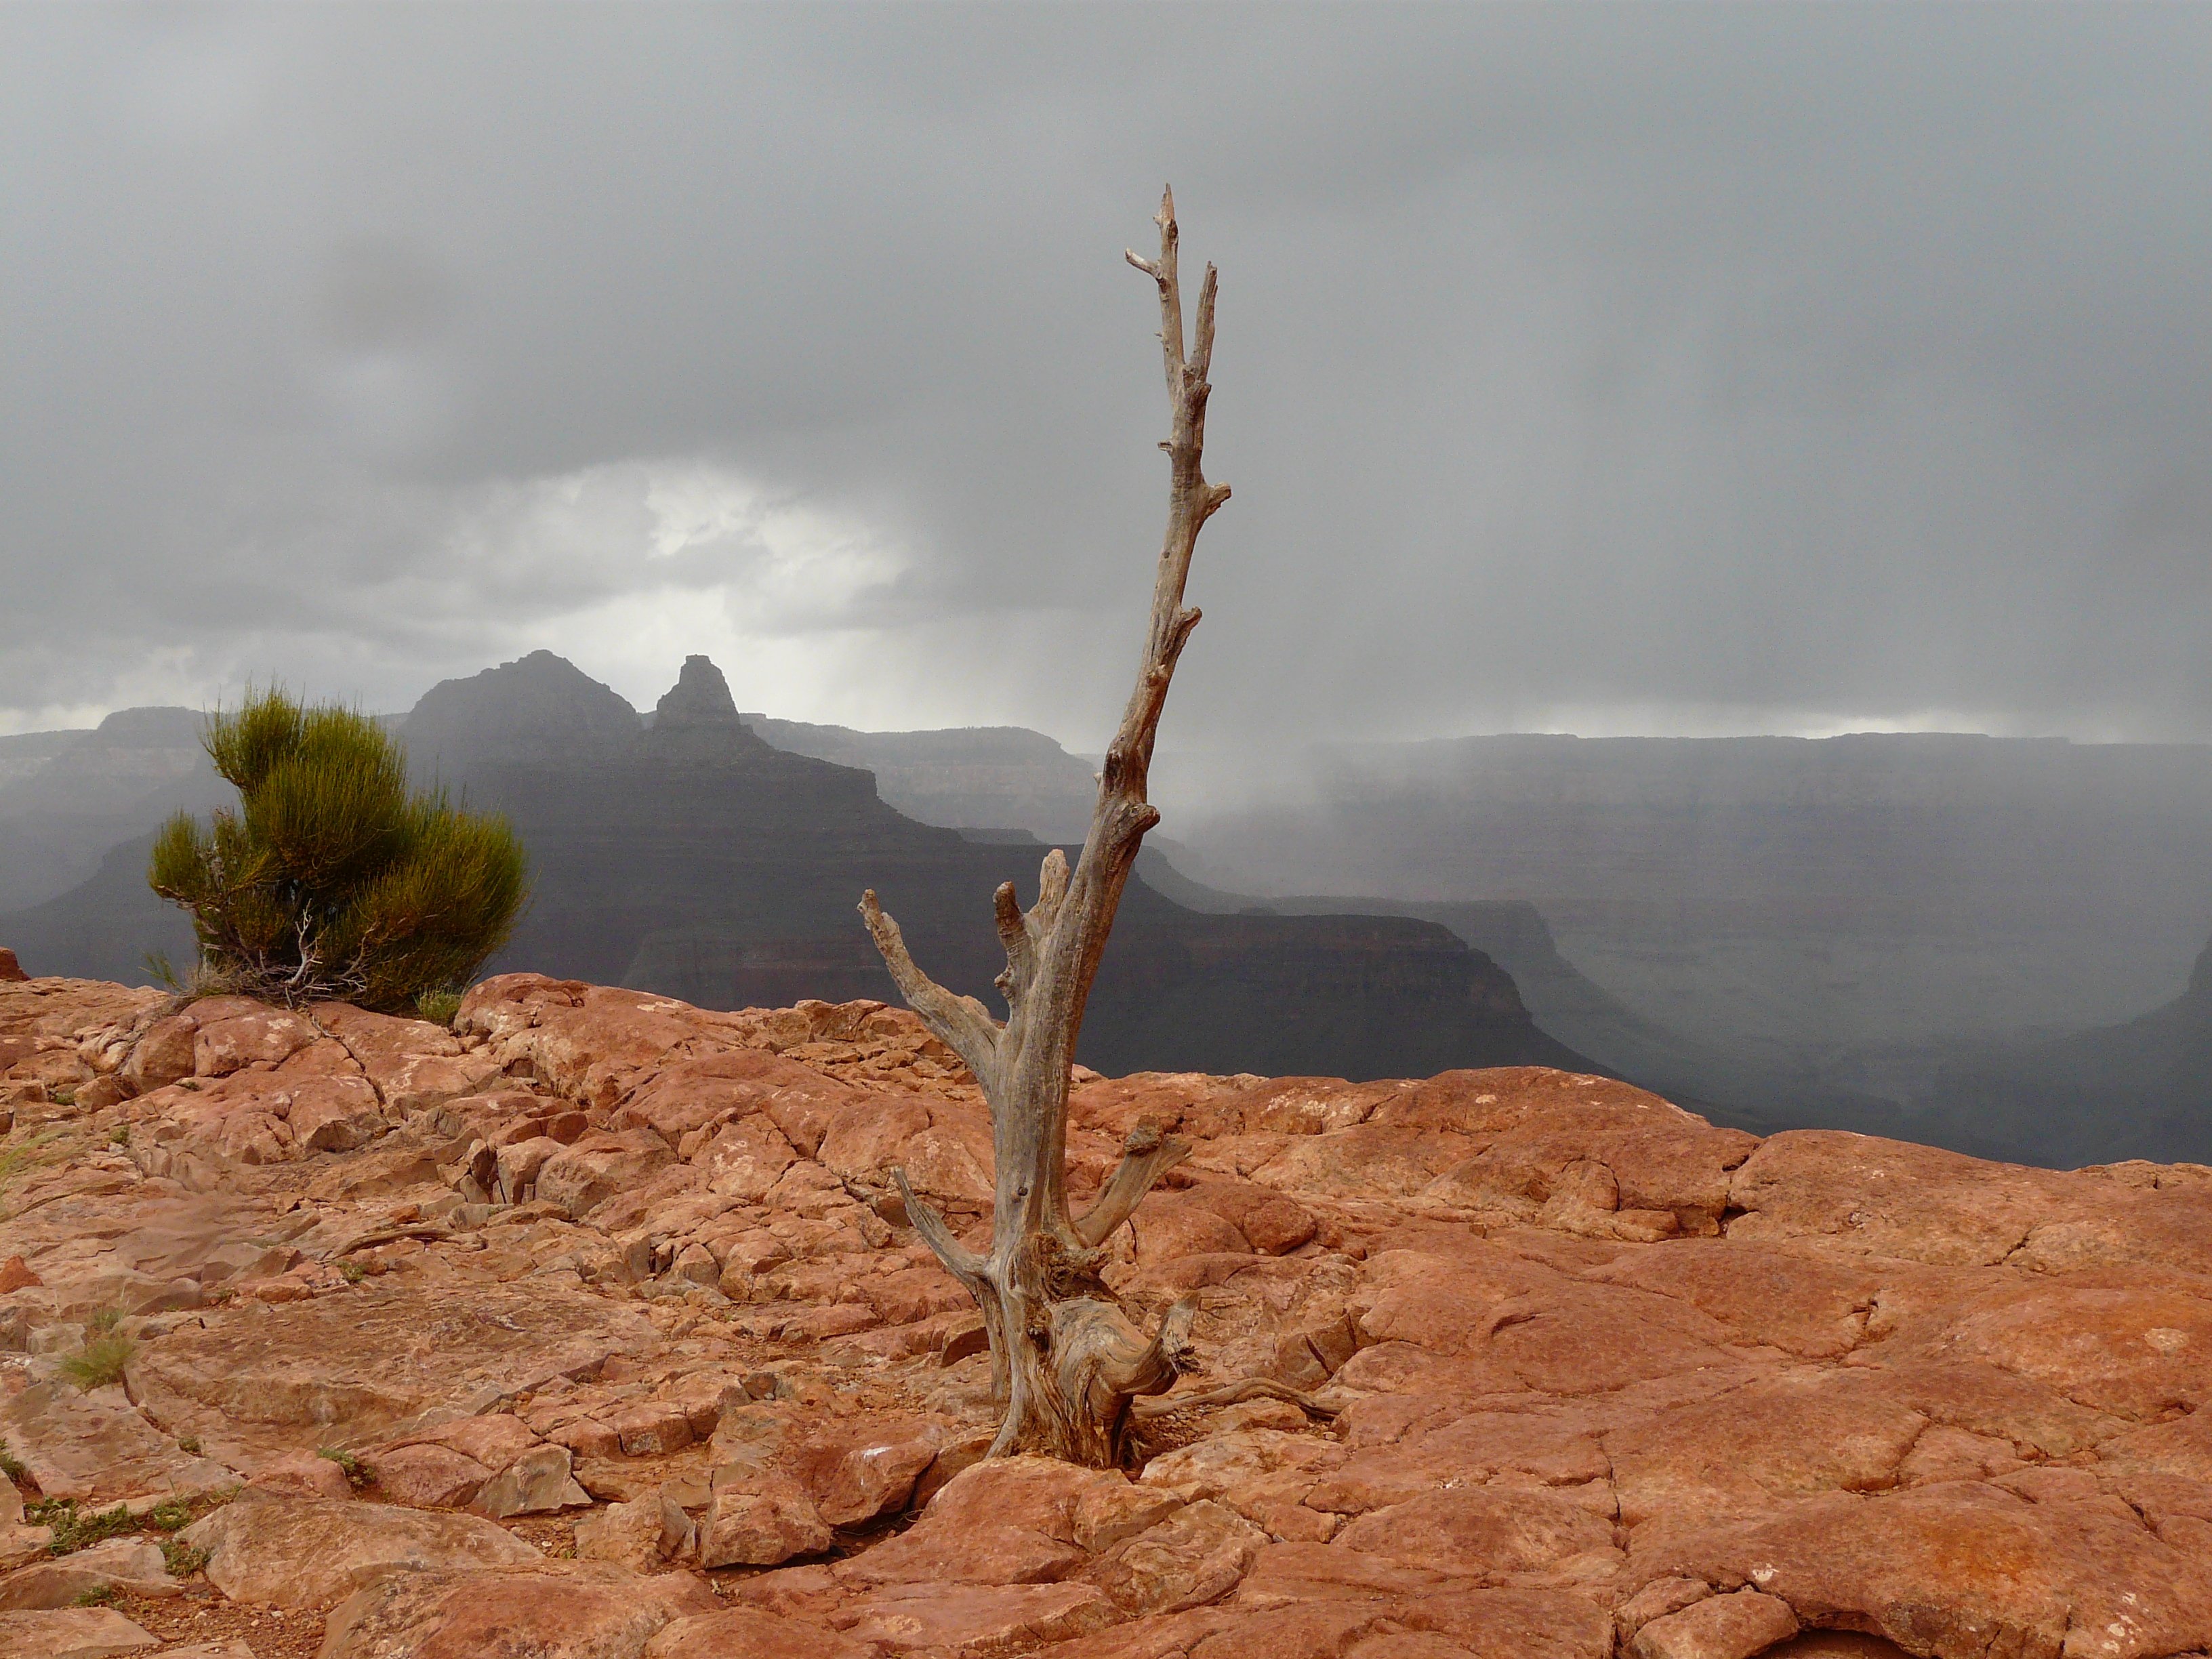
landscape, tree, nature, rock, wilderness, mountain, rain, desert, cliff, storm, soil, gorge, grand canyon, terrain, clouds, geology, thunderstorm, landform, natural environment, geographical feature, atmospheric phenomenon, woody plant, mountainous landforms